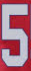
Number: 5